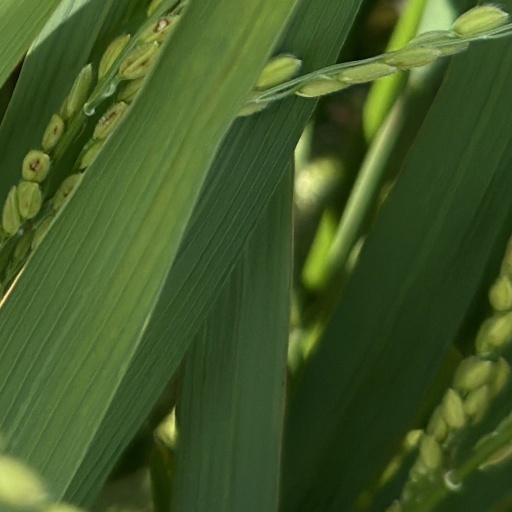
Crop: rice